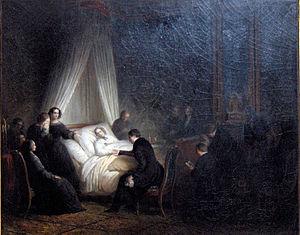
Louise Marie Thérèse Charlotte Isabelle d’Orléans, née le 3 avril 1812 à Palerme et morte le 11 octobre 1850 à Ostende, est une princesse française, membre de la maison d’Orléans par son père le roi des Français Louis-Philippe Iᵉʳ, devenue la première reine des Belges par son mariage en 1832 avec le roi Léopold Iᵉʳ de Belgique.